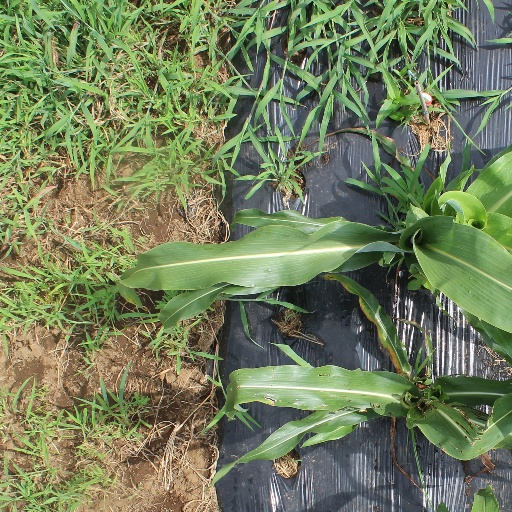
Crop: sorghum